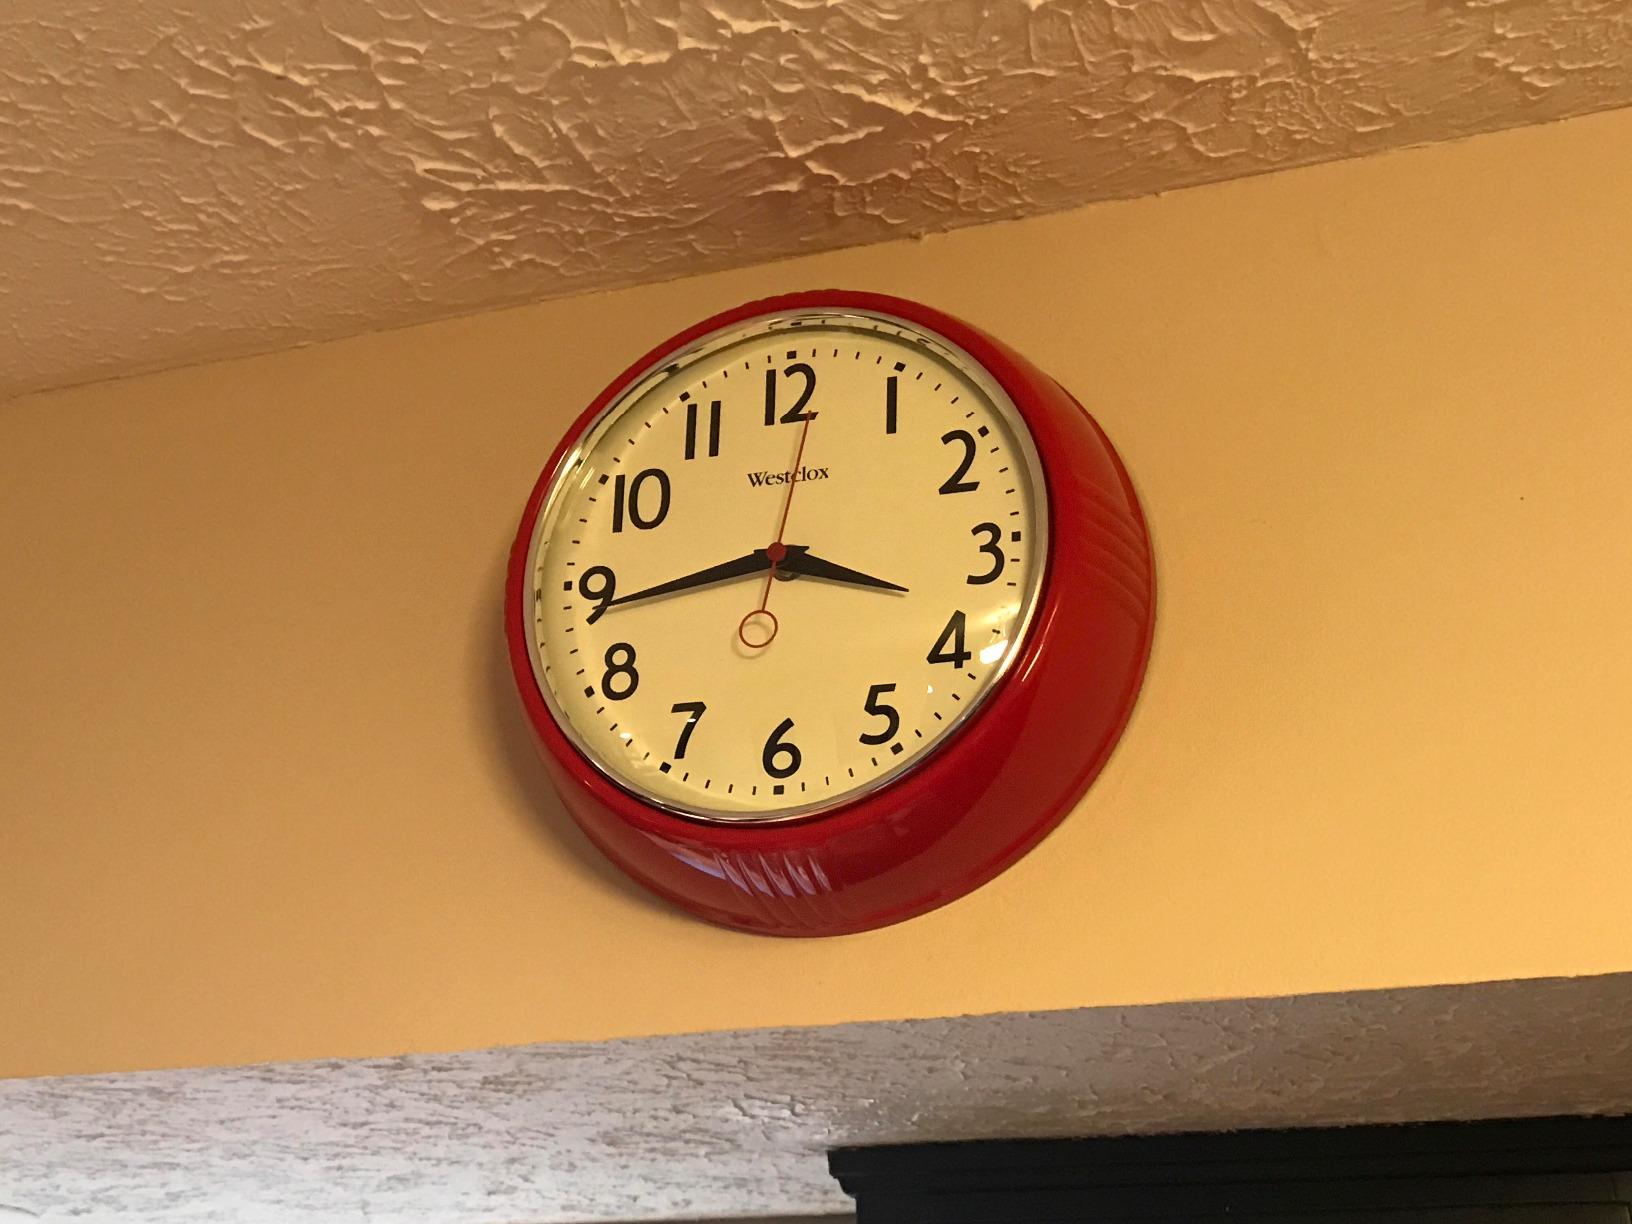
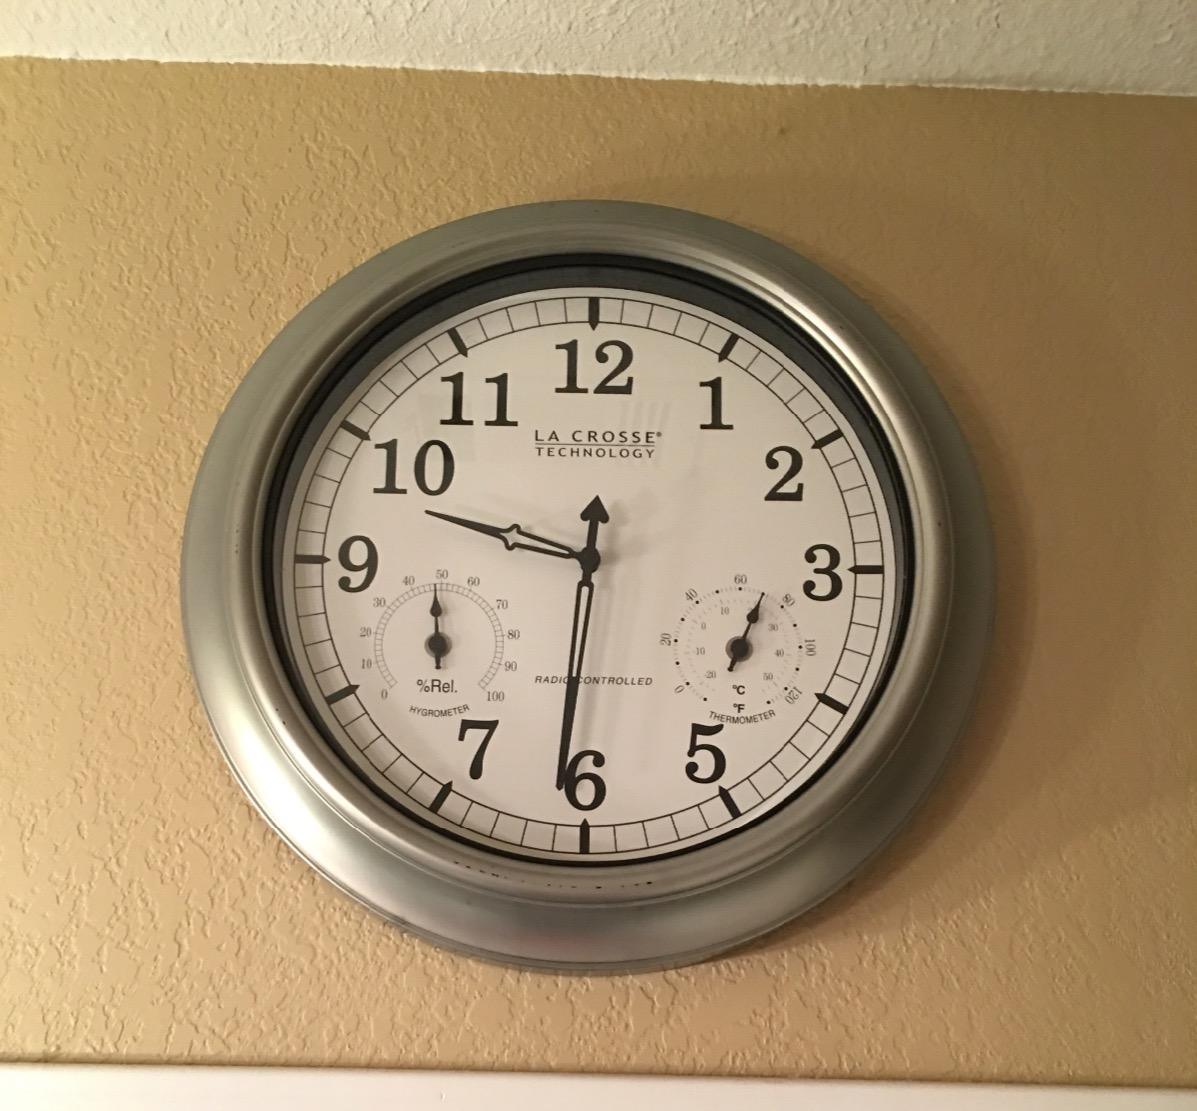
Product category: clock
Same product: no